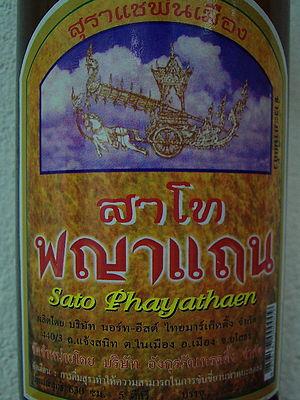
Le sato ou lao hai est une boisson alcoolique traditionnelle produite en Thaïlande, plus particulièrement dans le Nord-Est du pays.